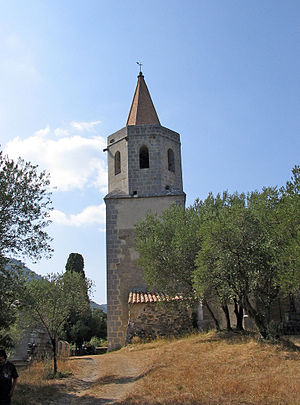
Caudiès-de-Fenouillèdes
Notre Dame de Laval
Notre Dame de Laval
Caudiès-de-Fenouillèdes er en by og kommune i departementet Pyrénées-Orientales i Sydfrankrig.